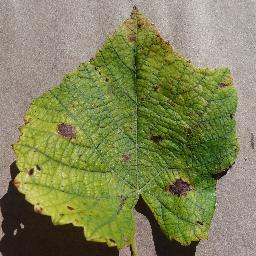
Label: Grape___Leaf_blight_(Isariopsis_Leaf_Spot)